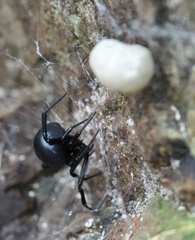
Species: Lactrodectus_hesperus